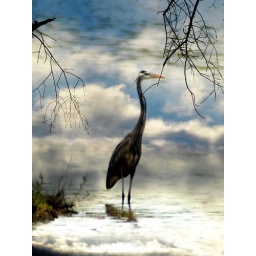
blue heron in clouds 1a